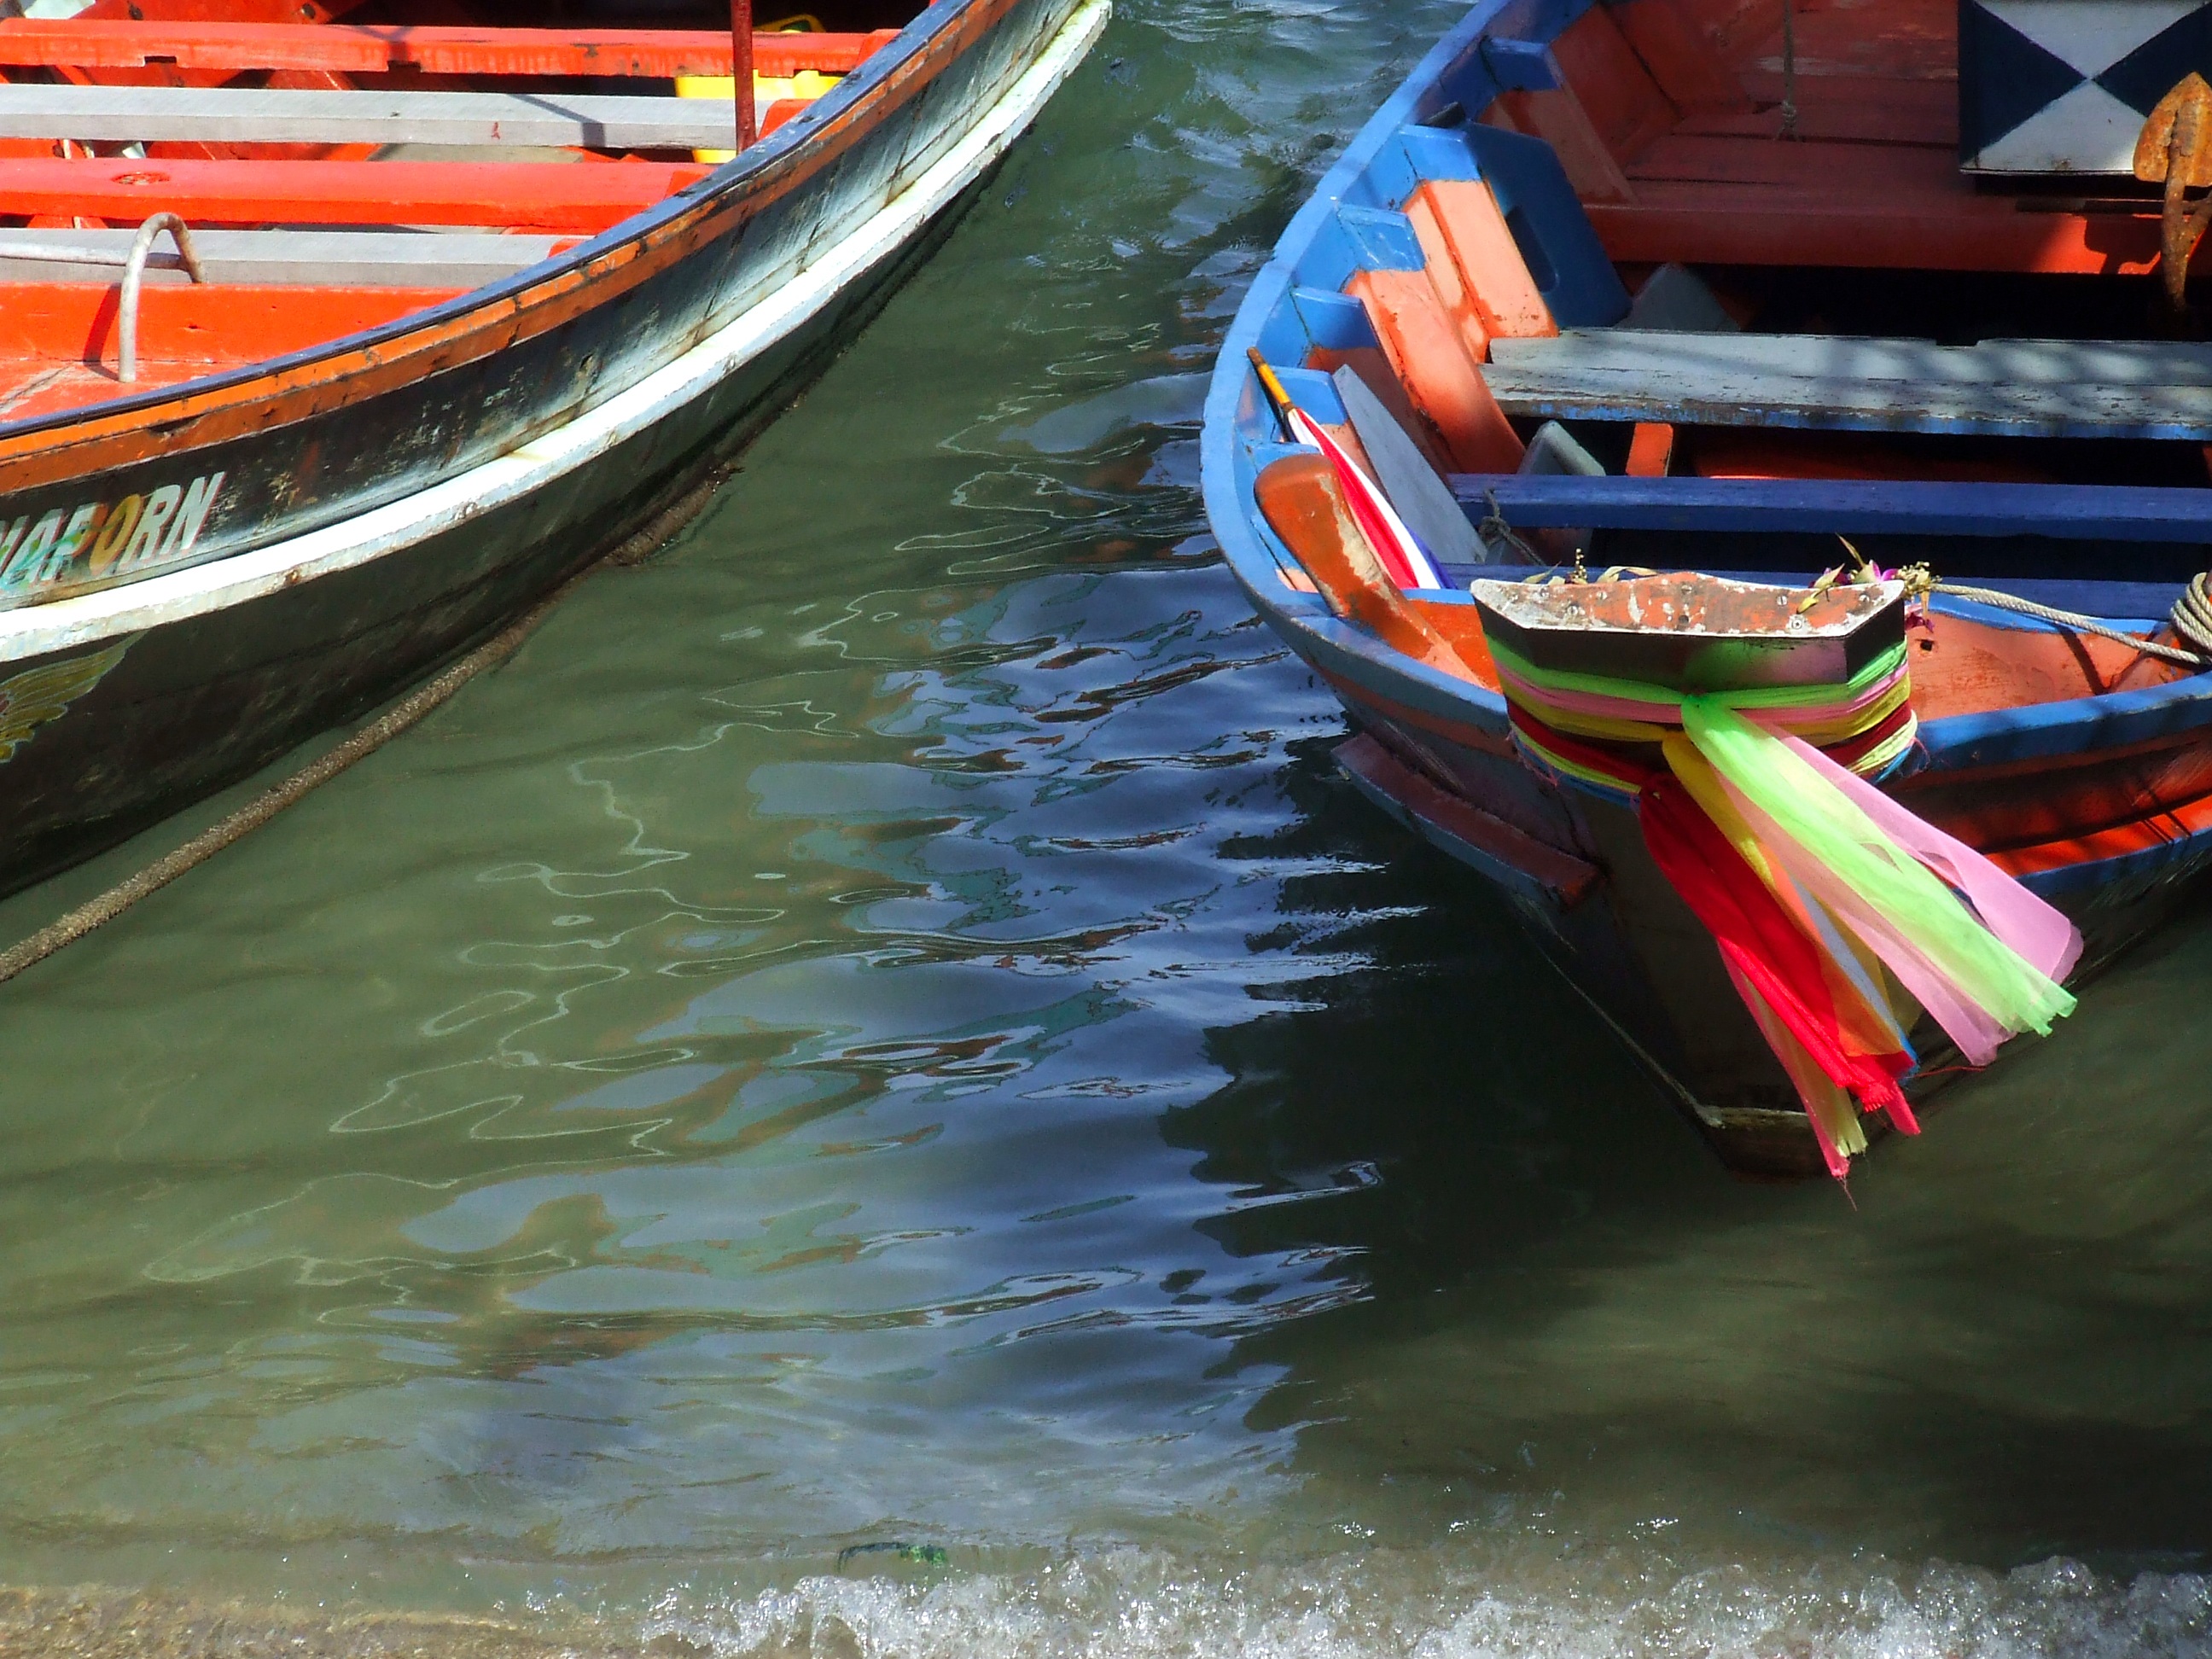
beach, sea, boat, canoe, vehicle, fishing, island, colorful, waterway, thailand, motorboat, boating, boats, gondola, watercraft, rowing, thai, traditional, long tail, dinghy, longtail, long tail boat, koh tao, southeast asia, watercraft rowing, mae haad